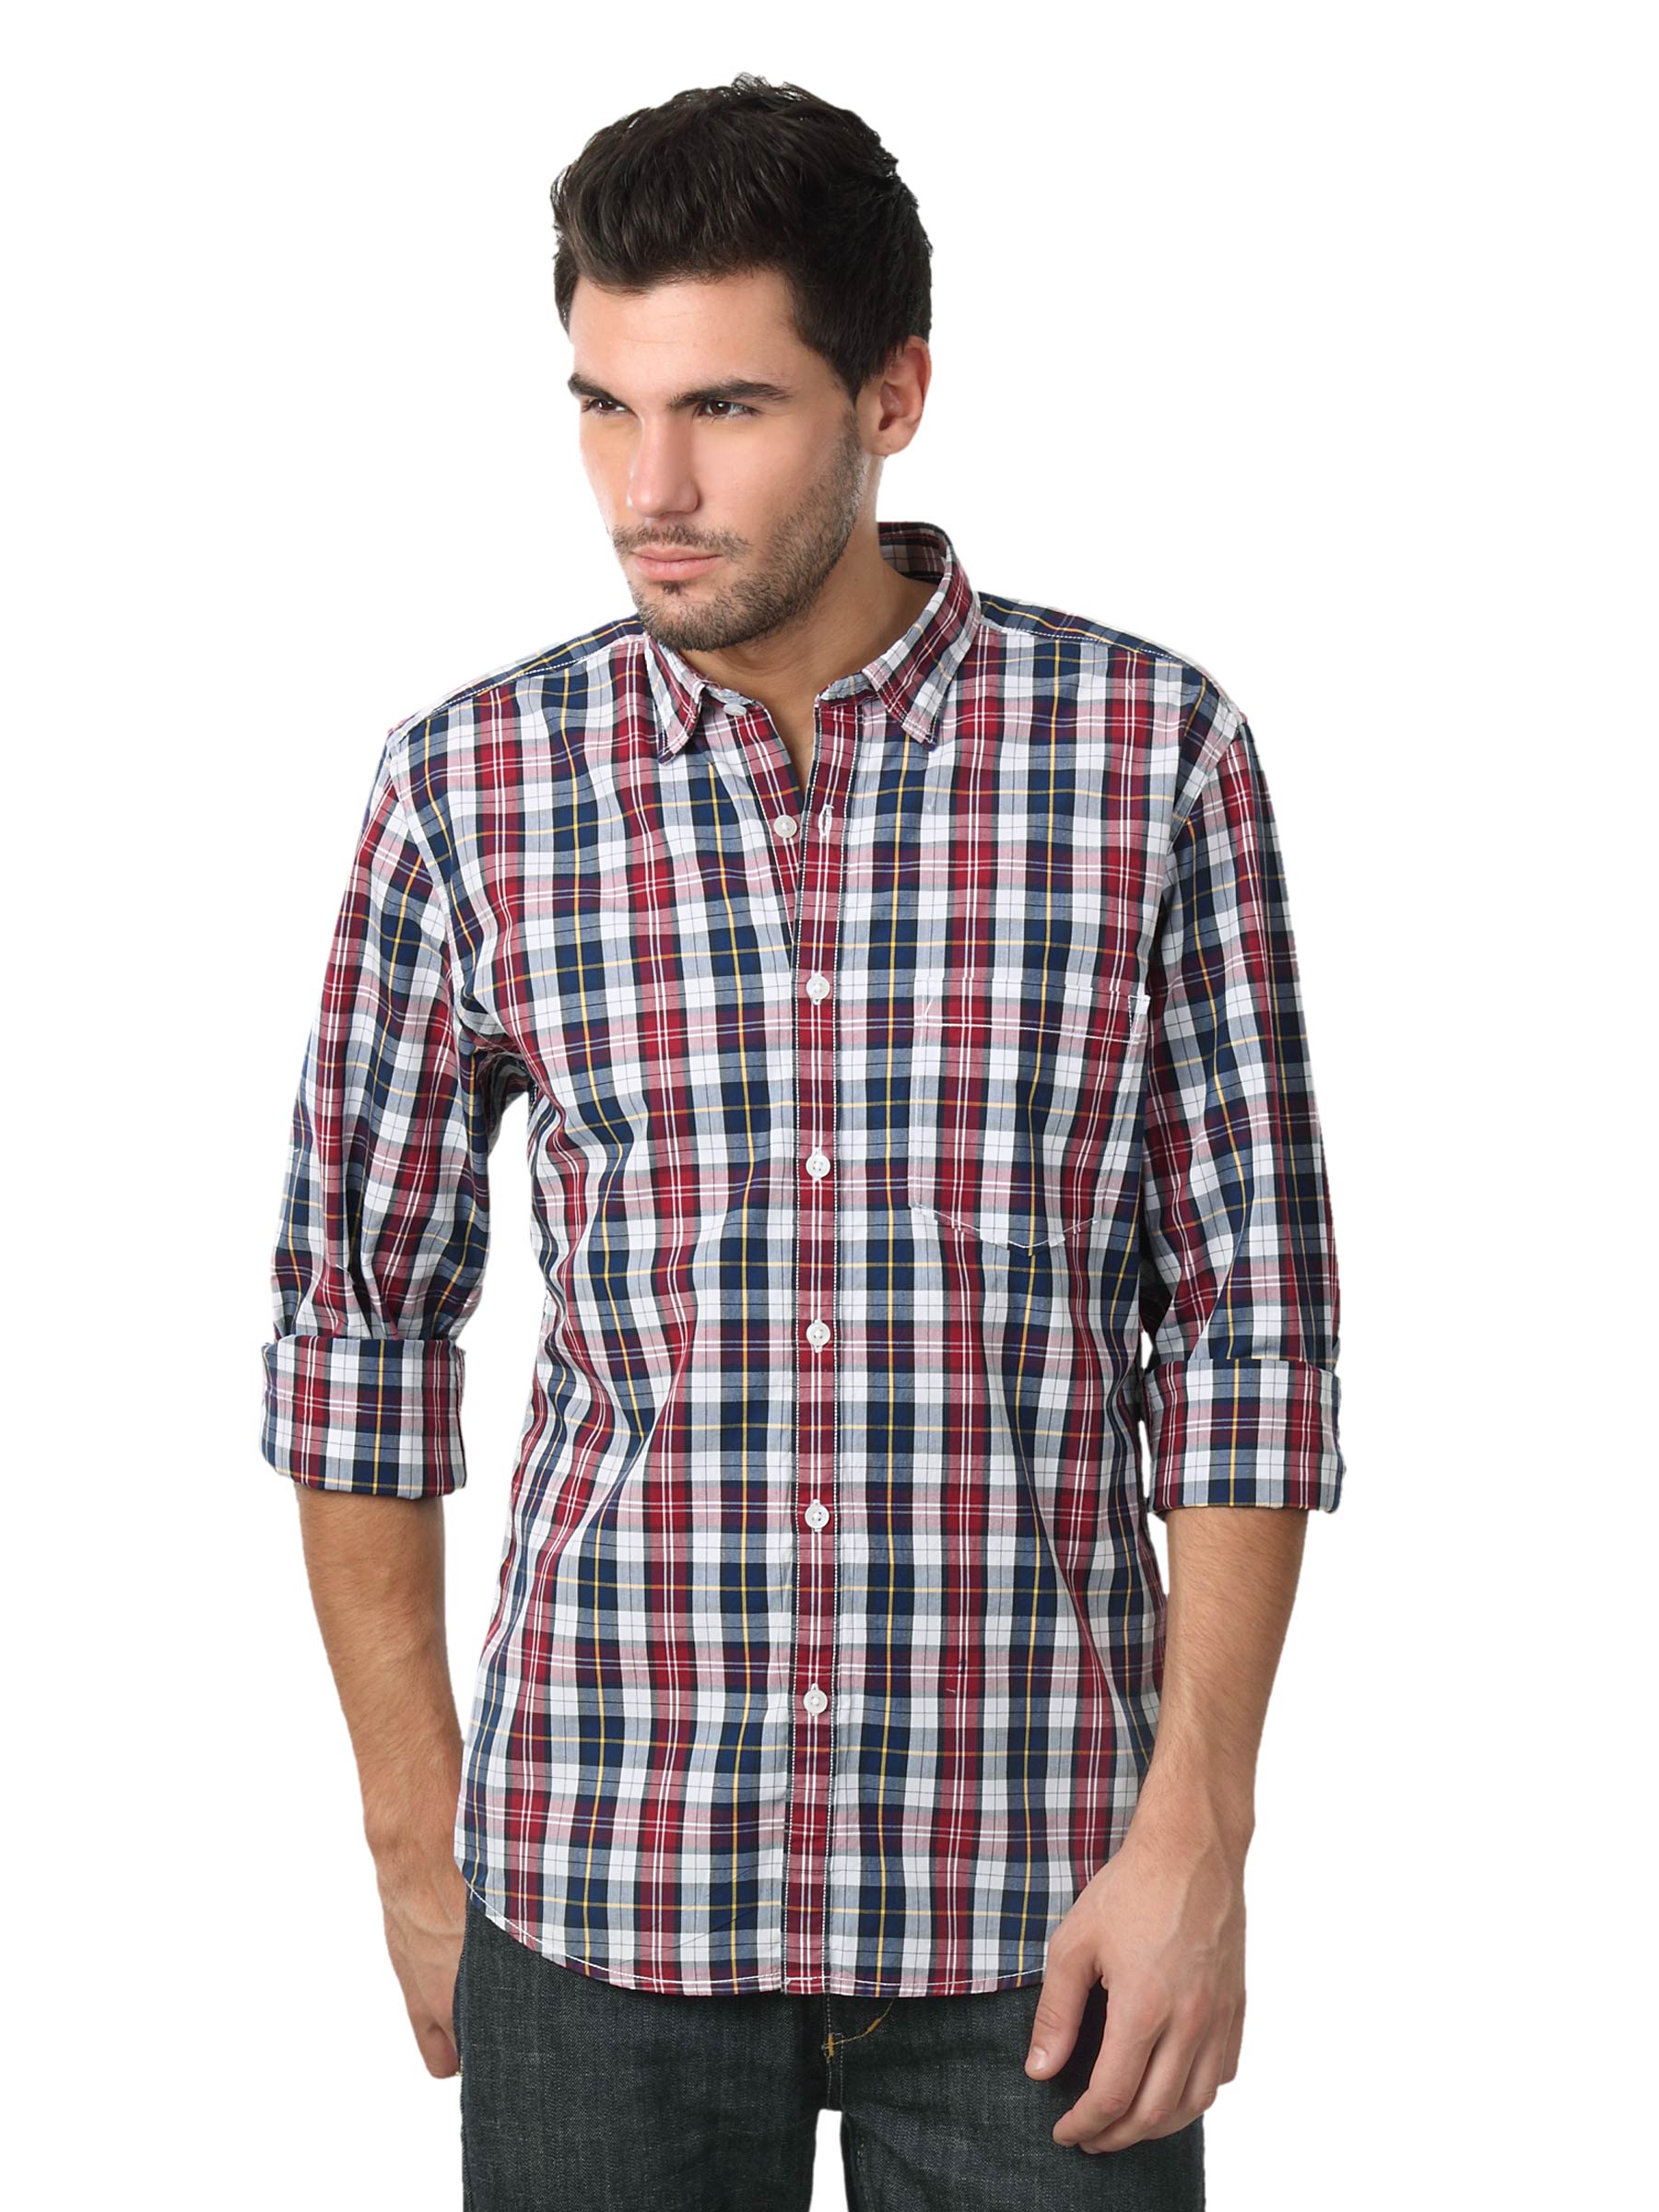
Peter England Men Red & Navy Blue Casual Shirt
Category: Apparel / Topwear / Shirts
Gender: Men
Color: Red
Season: Summer 2012
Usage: Casual